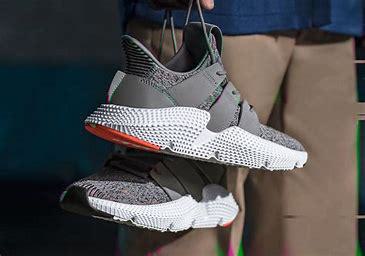
Brand: Adidas
Model: Prophere